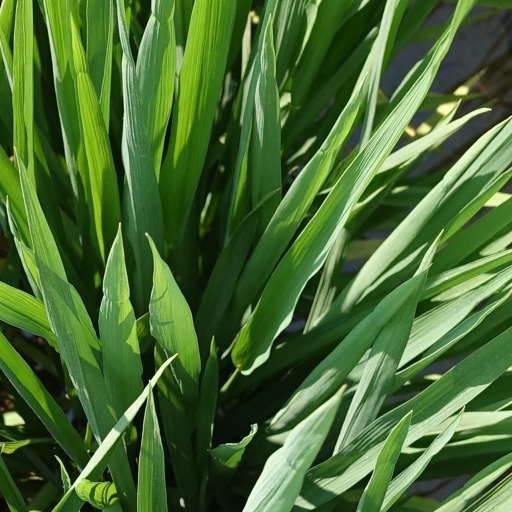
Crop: rice